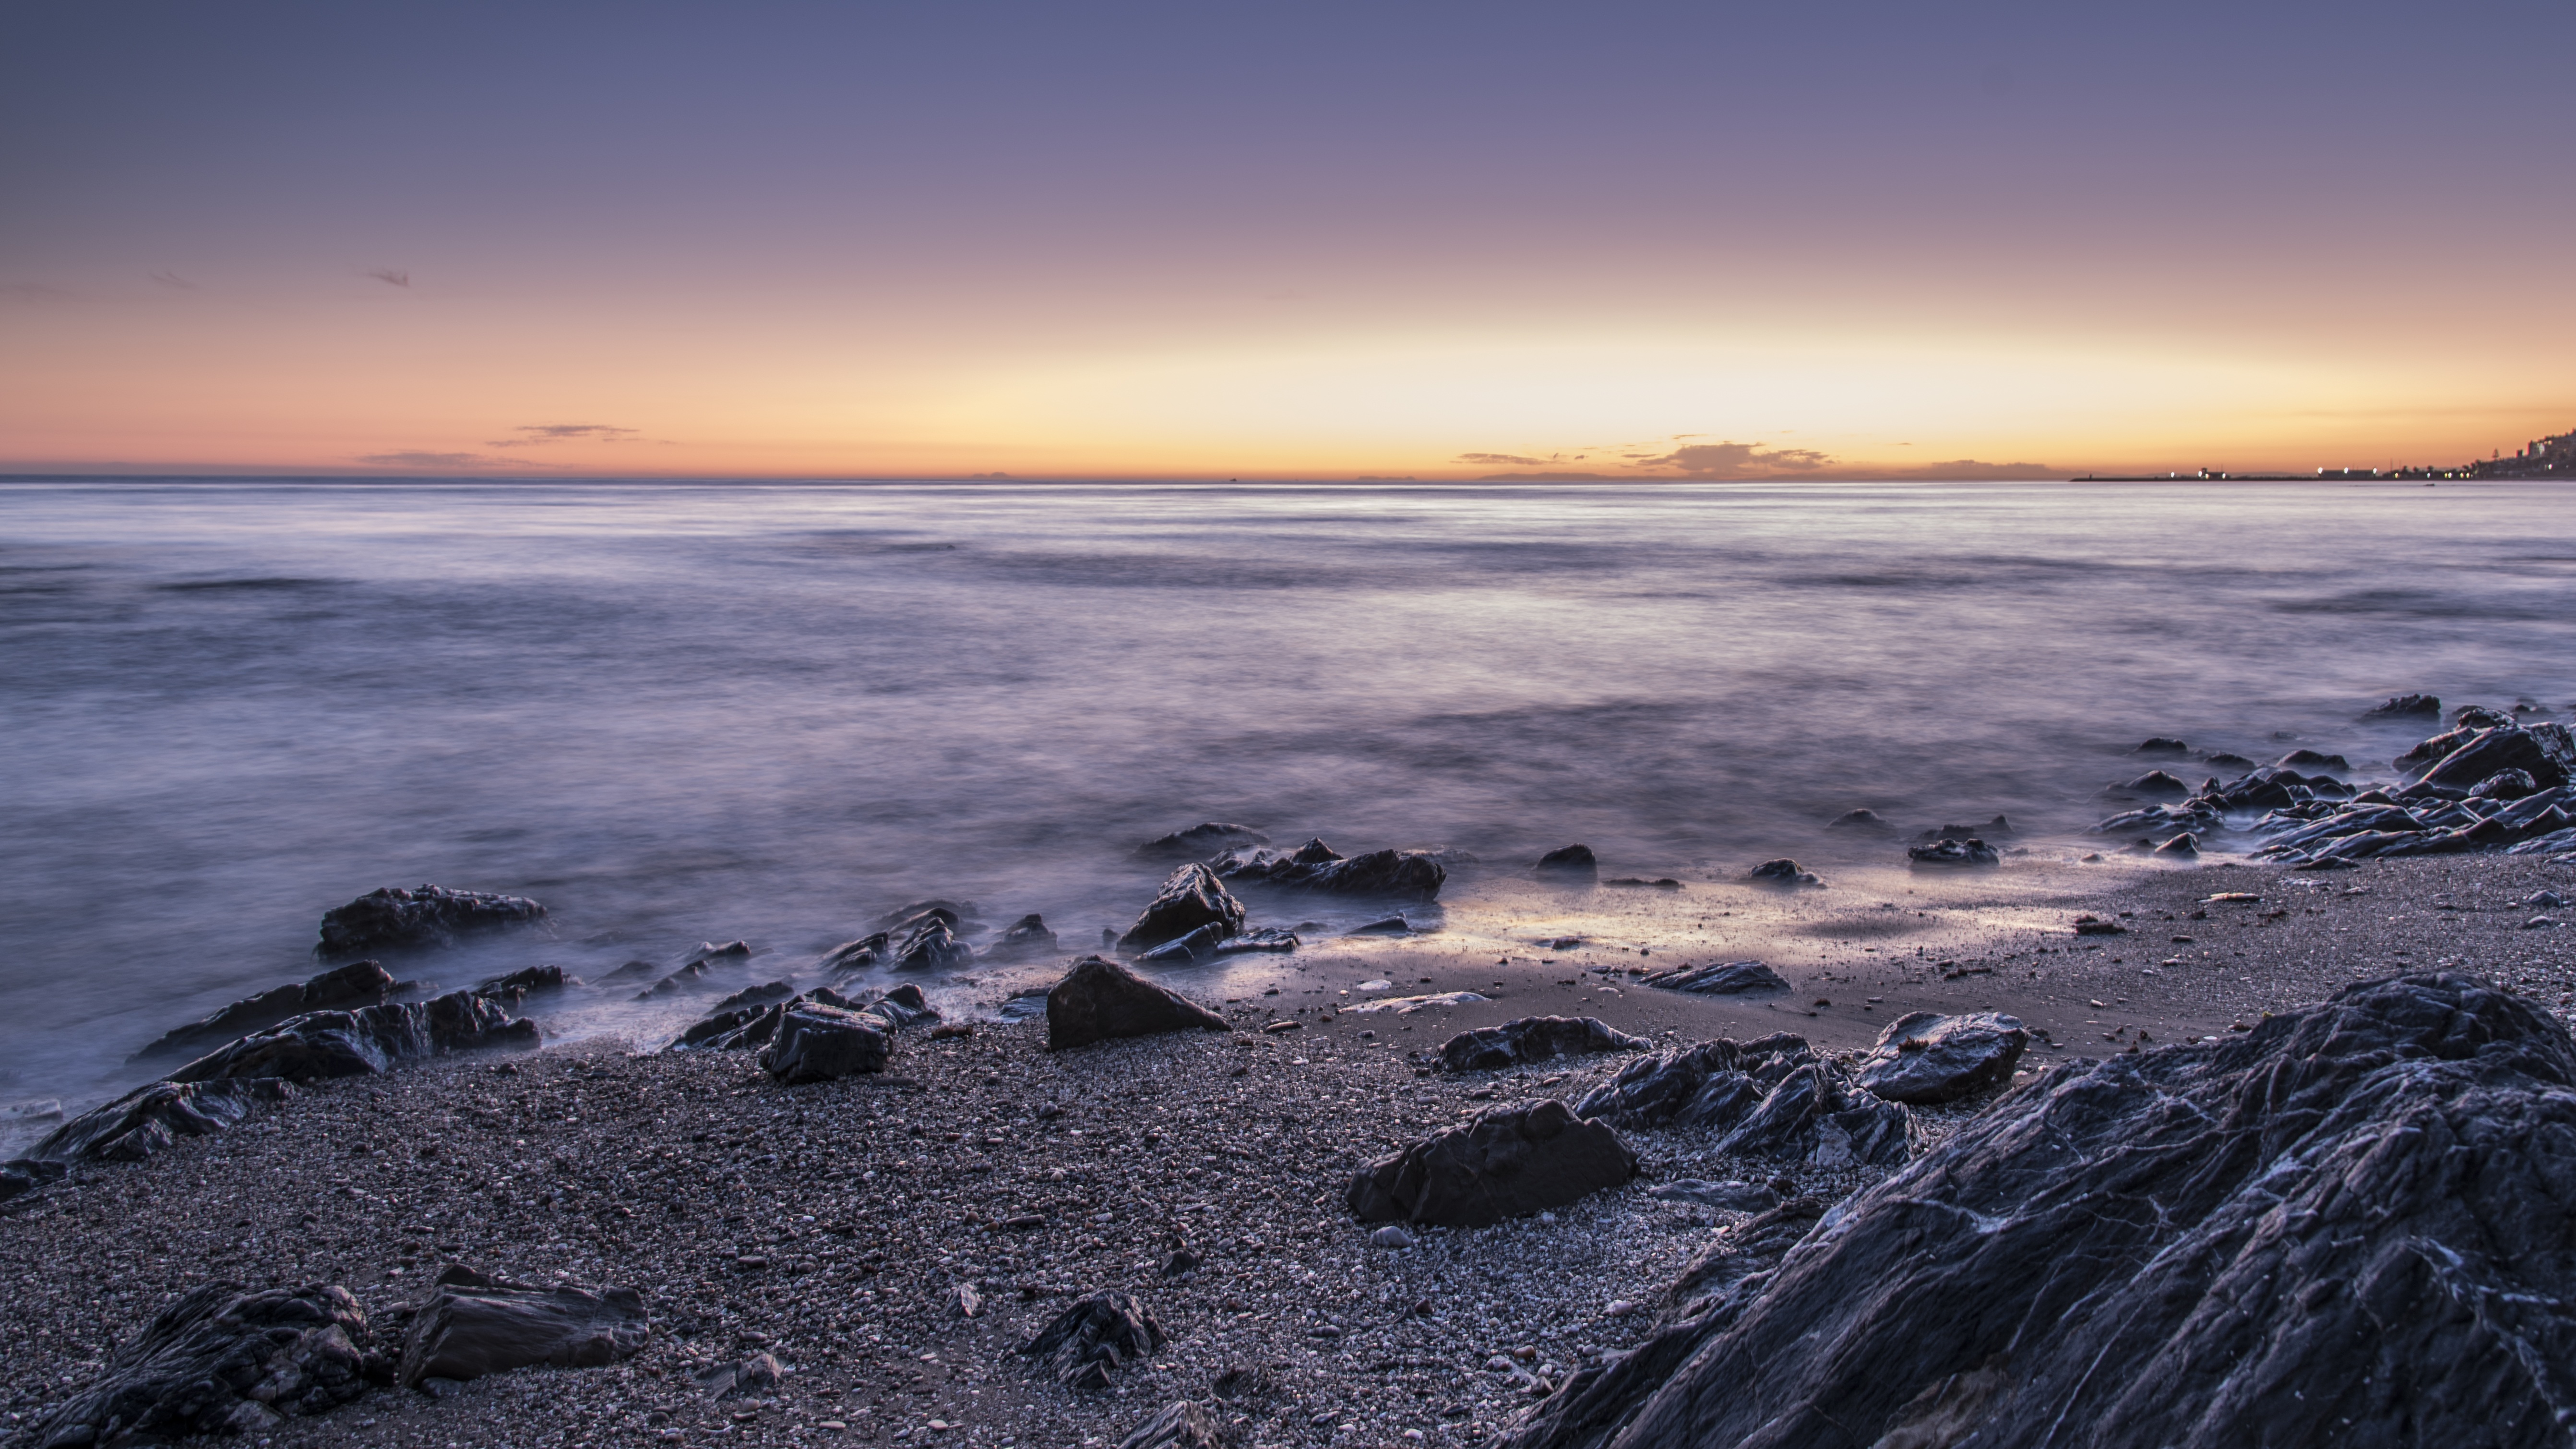
beach, landscape, sea, coast, sand, rock, ocean, horizon, cloud, sky, sun, sunrise, sunset, morning, shore, wave, dawn, dusk, evening, peaceful, bay, blue, marina, body of water, stillness, rocks, waves, clouds, spain, andalusia, cape, malaga, mijas, costa del sol, calahonda, wind wave